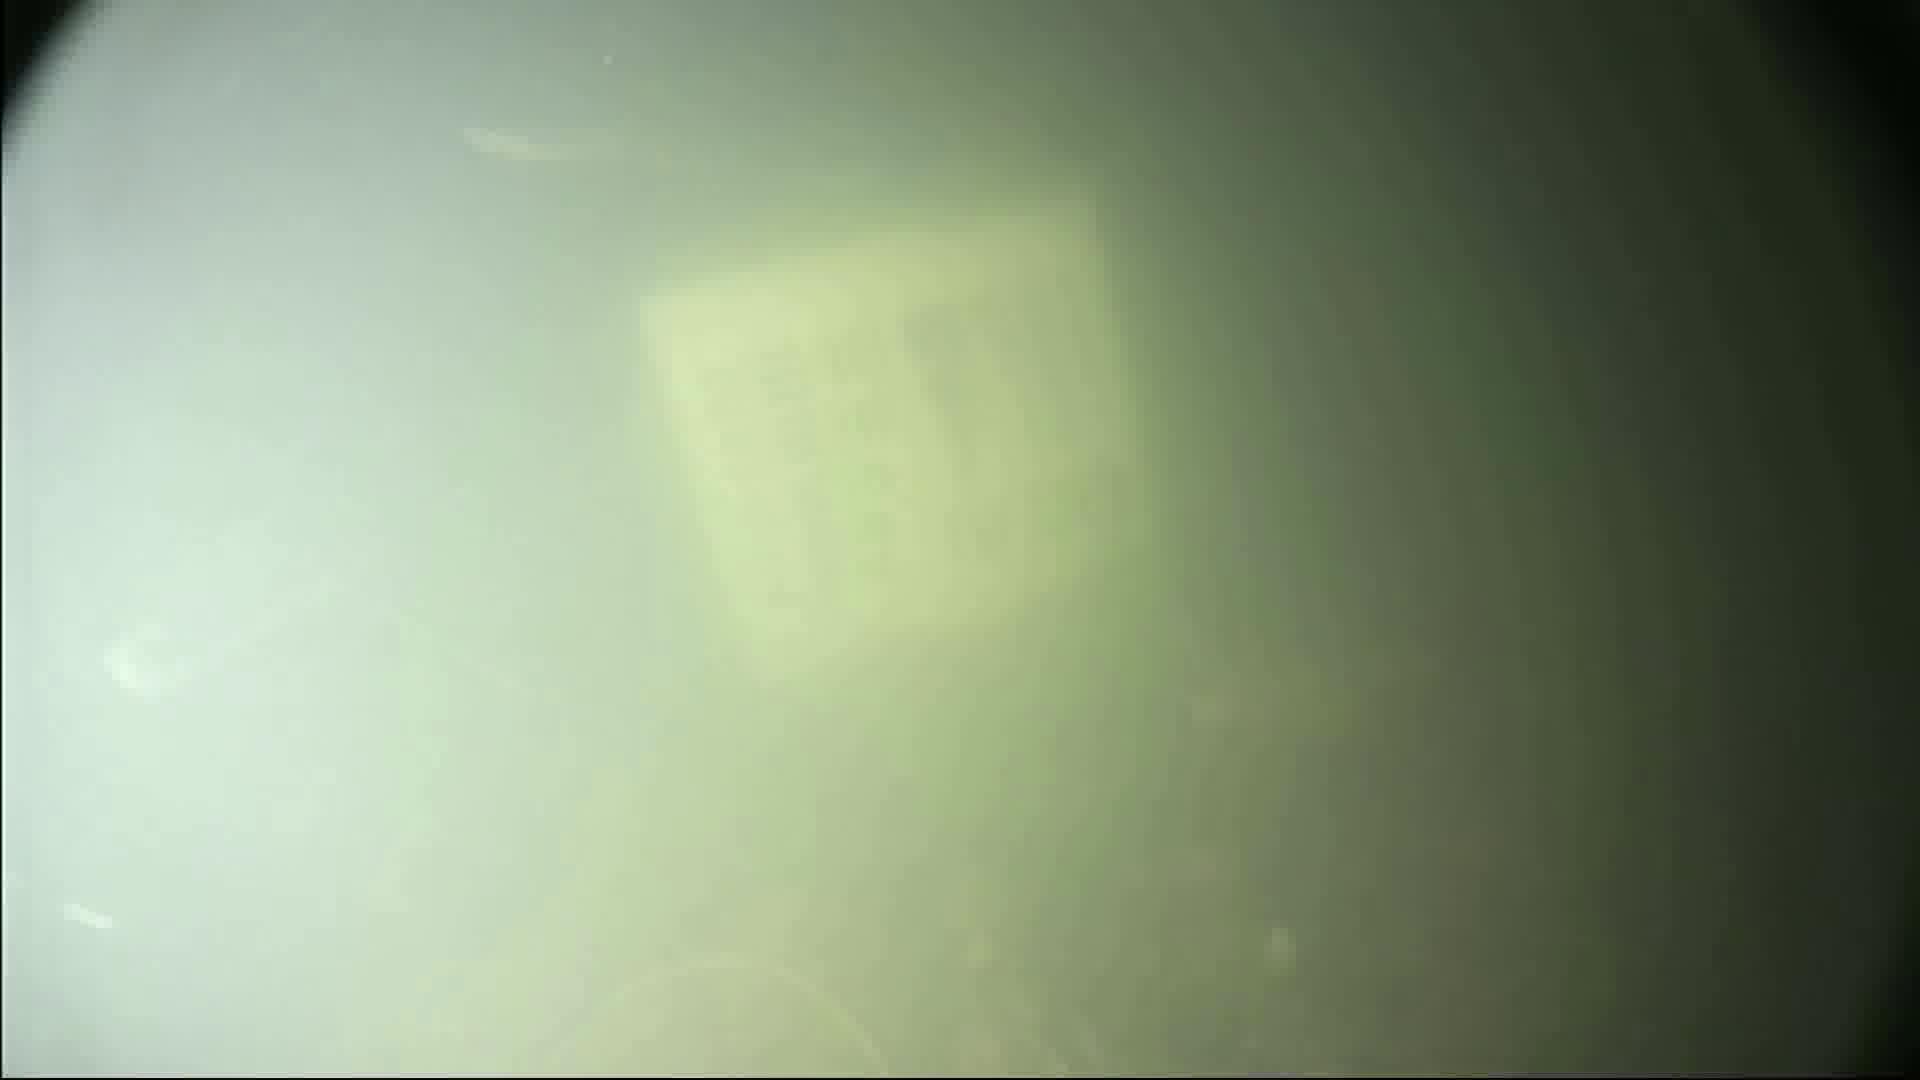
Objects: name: shrimp
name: small_fish